Highlight (band)

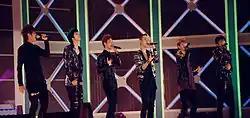
Beast performing in 2010.

On September 28, Beast released their third EP, "Mastermind". One week later, the group claimed first place on KBS "Music Bank" with the album's lead single, "Breath". In October, Beast received the Asia Influential Artist Award at the 2010 Asia Song Festival. The group followed up this success with their fourth EP, "Lights Go On Again", released on November 9. The album, which includes the single "Beautiful", was the group's first to reach the number-one spot on the Gaon Album Chart. Cumulative sales of "Shock of the New Era", "Mastermind" and "Lights Go On Again" exceeded 107,000 copies by mid-December, making Beast the only South Korean rookie group to sell over 100,000 albums in 2010.